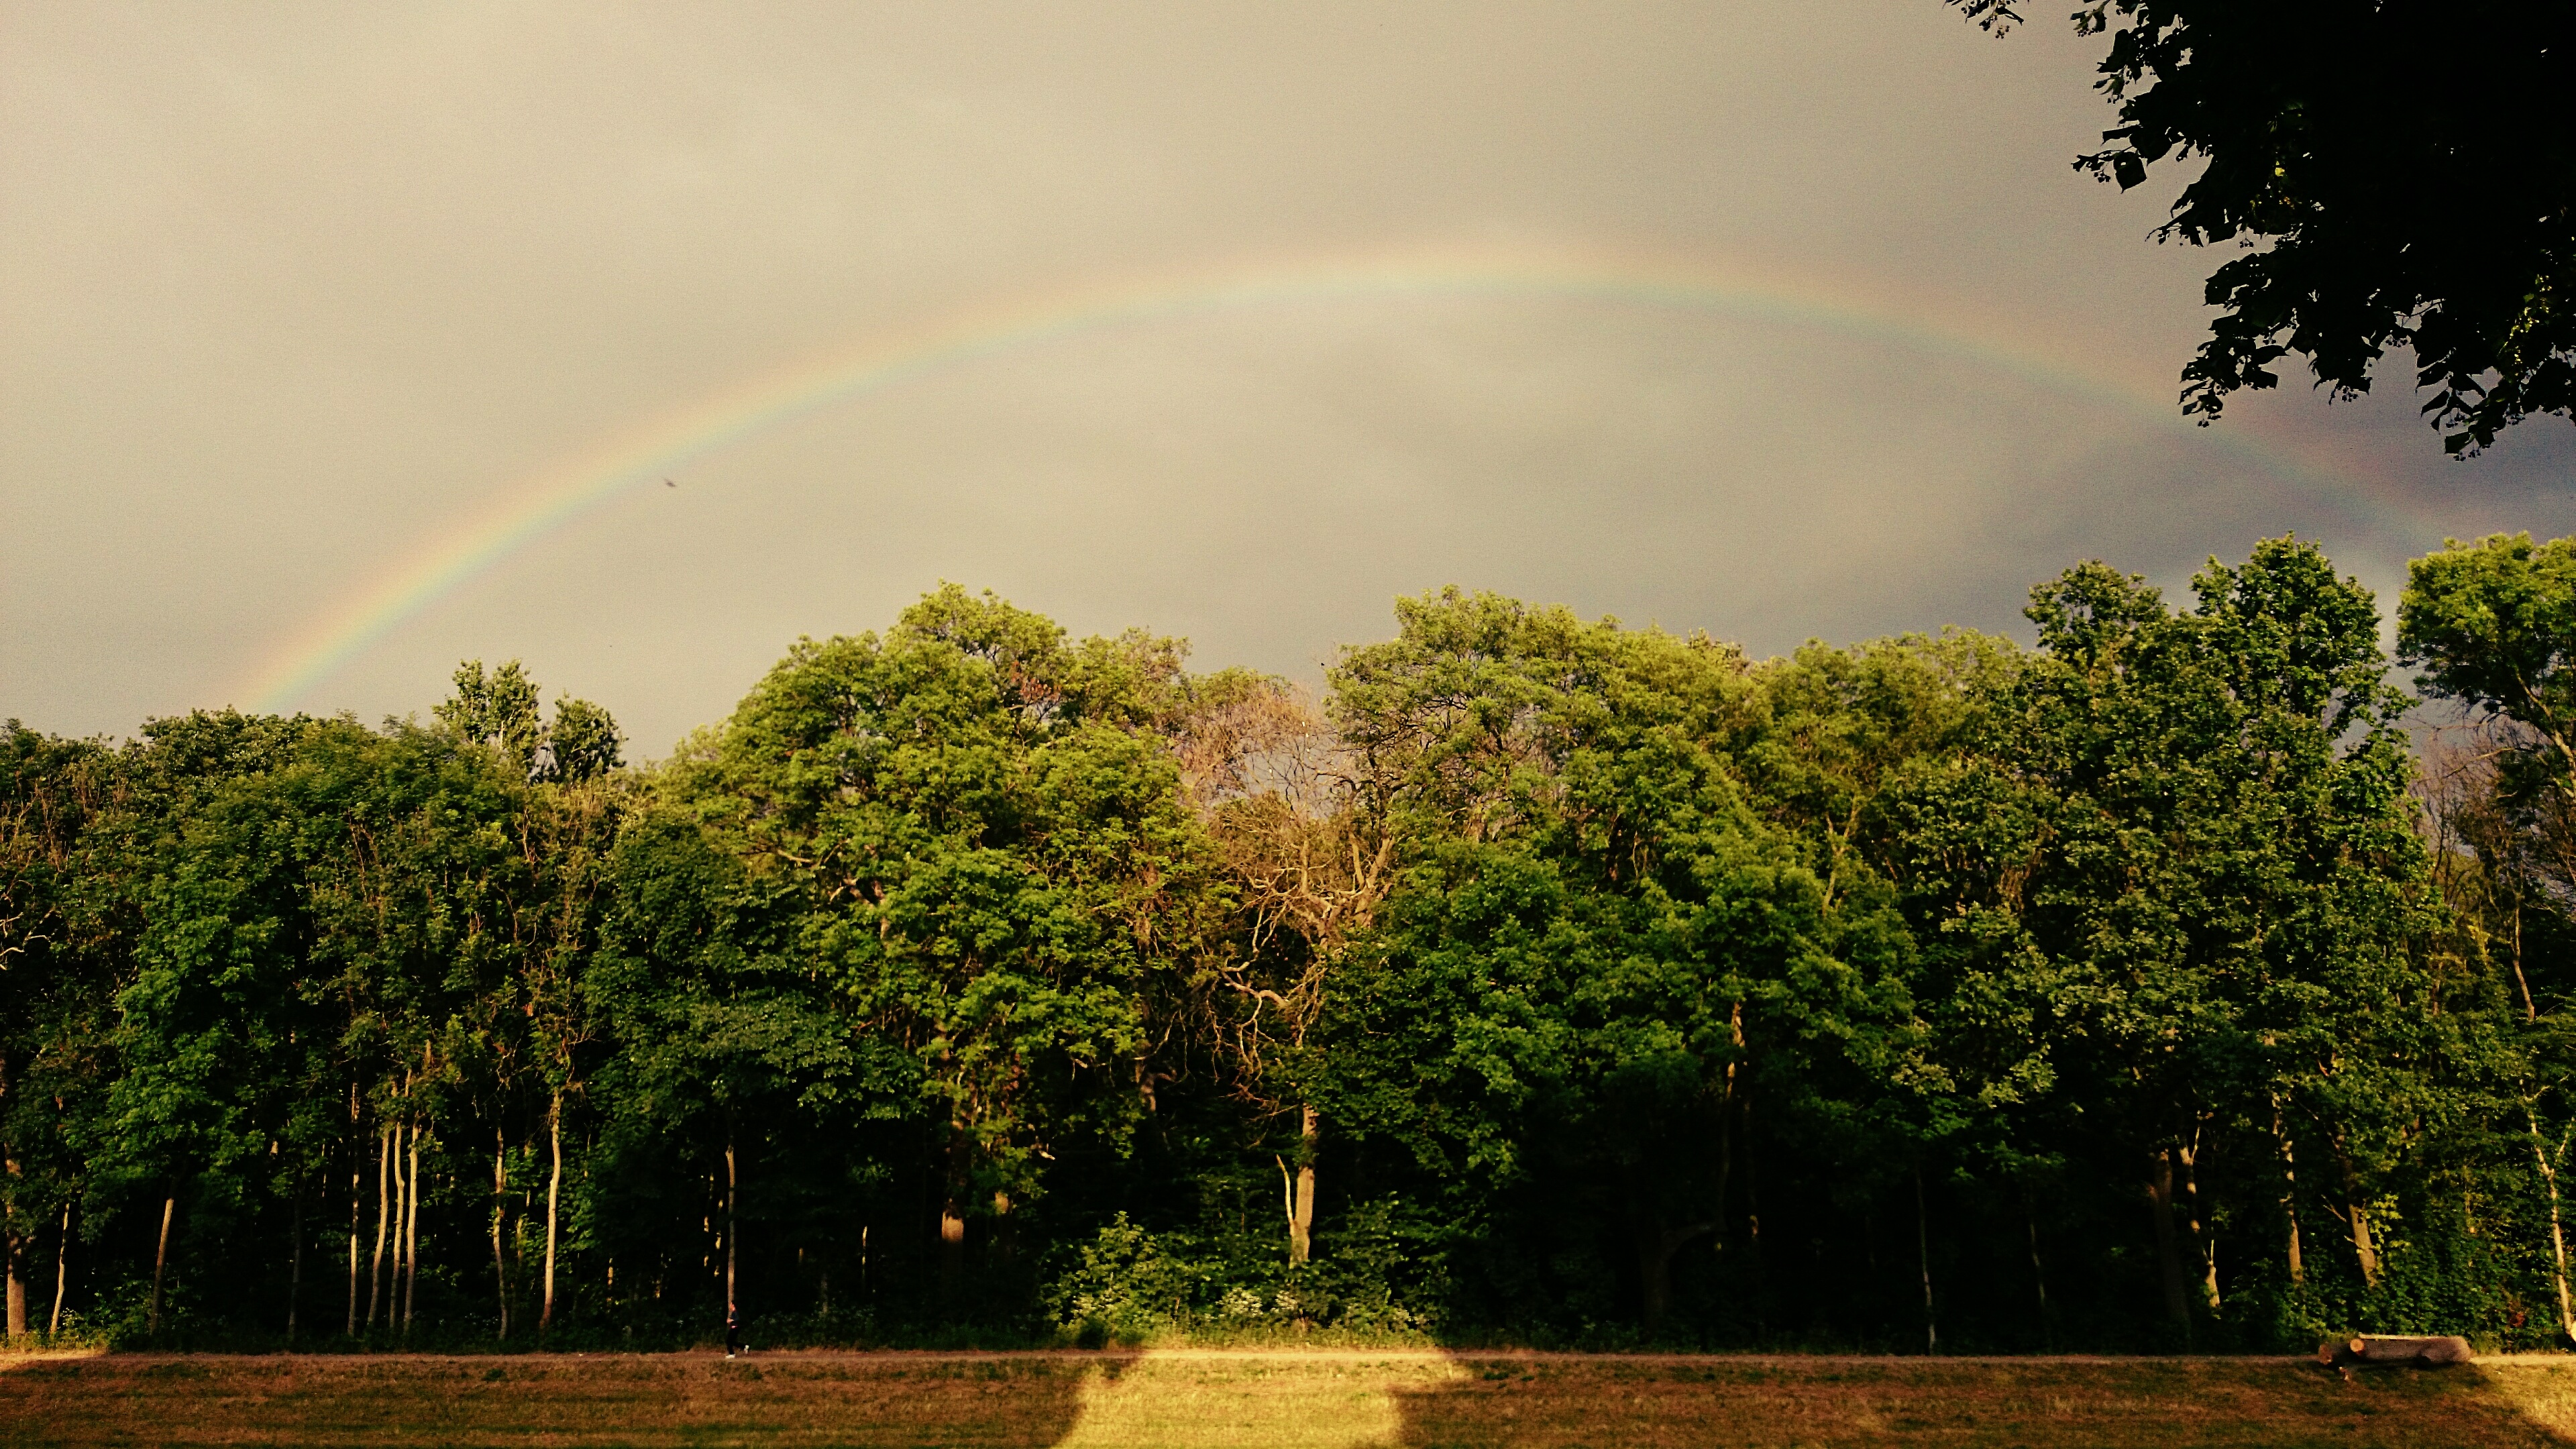
landscape, tree, nature, plant, sky, field, sunlight, morning, leaf, river, summer, dusk, evening, color, autumn, weather, storm, trees, rainbow, thunderstorm, leipzig, mood, saxony, abendstimmung, rural area, gewitterstimmung, storm clouds, nature sky, meteorological phenomenon, atmospheric phenomenon, woody plant